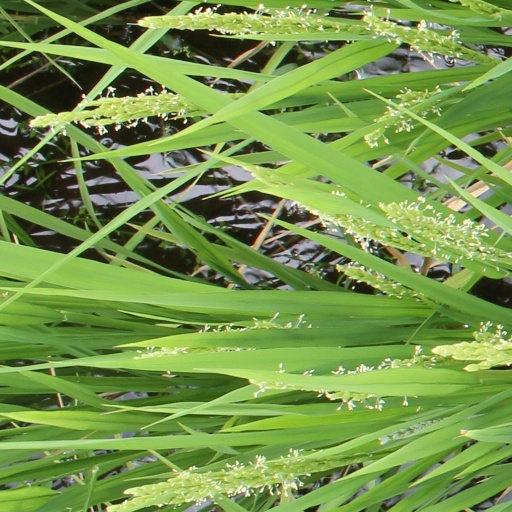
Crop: rice